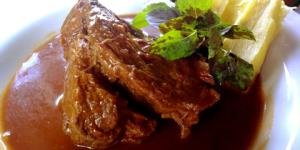
watia